Bright Star (film)

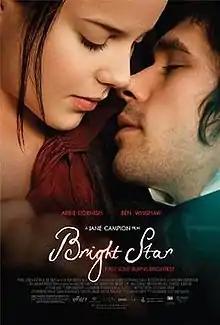
Theatrical release poster

Bright Star is a 2009 biographical romantic drama film, written and directed by Jane Campion. It is based on the last three years of the life of poet John Keats (played by Ben Whishaw) and his romantic relationship with Fanny Brawne (Abbie Cornish). Campion's screenplay was inspired by a 1997 biography of Keats by Andrew Motion, who served as a script consultant.